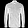
Label: Shirt